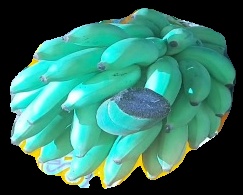
Variety: elakki-bale
Grade: grade2